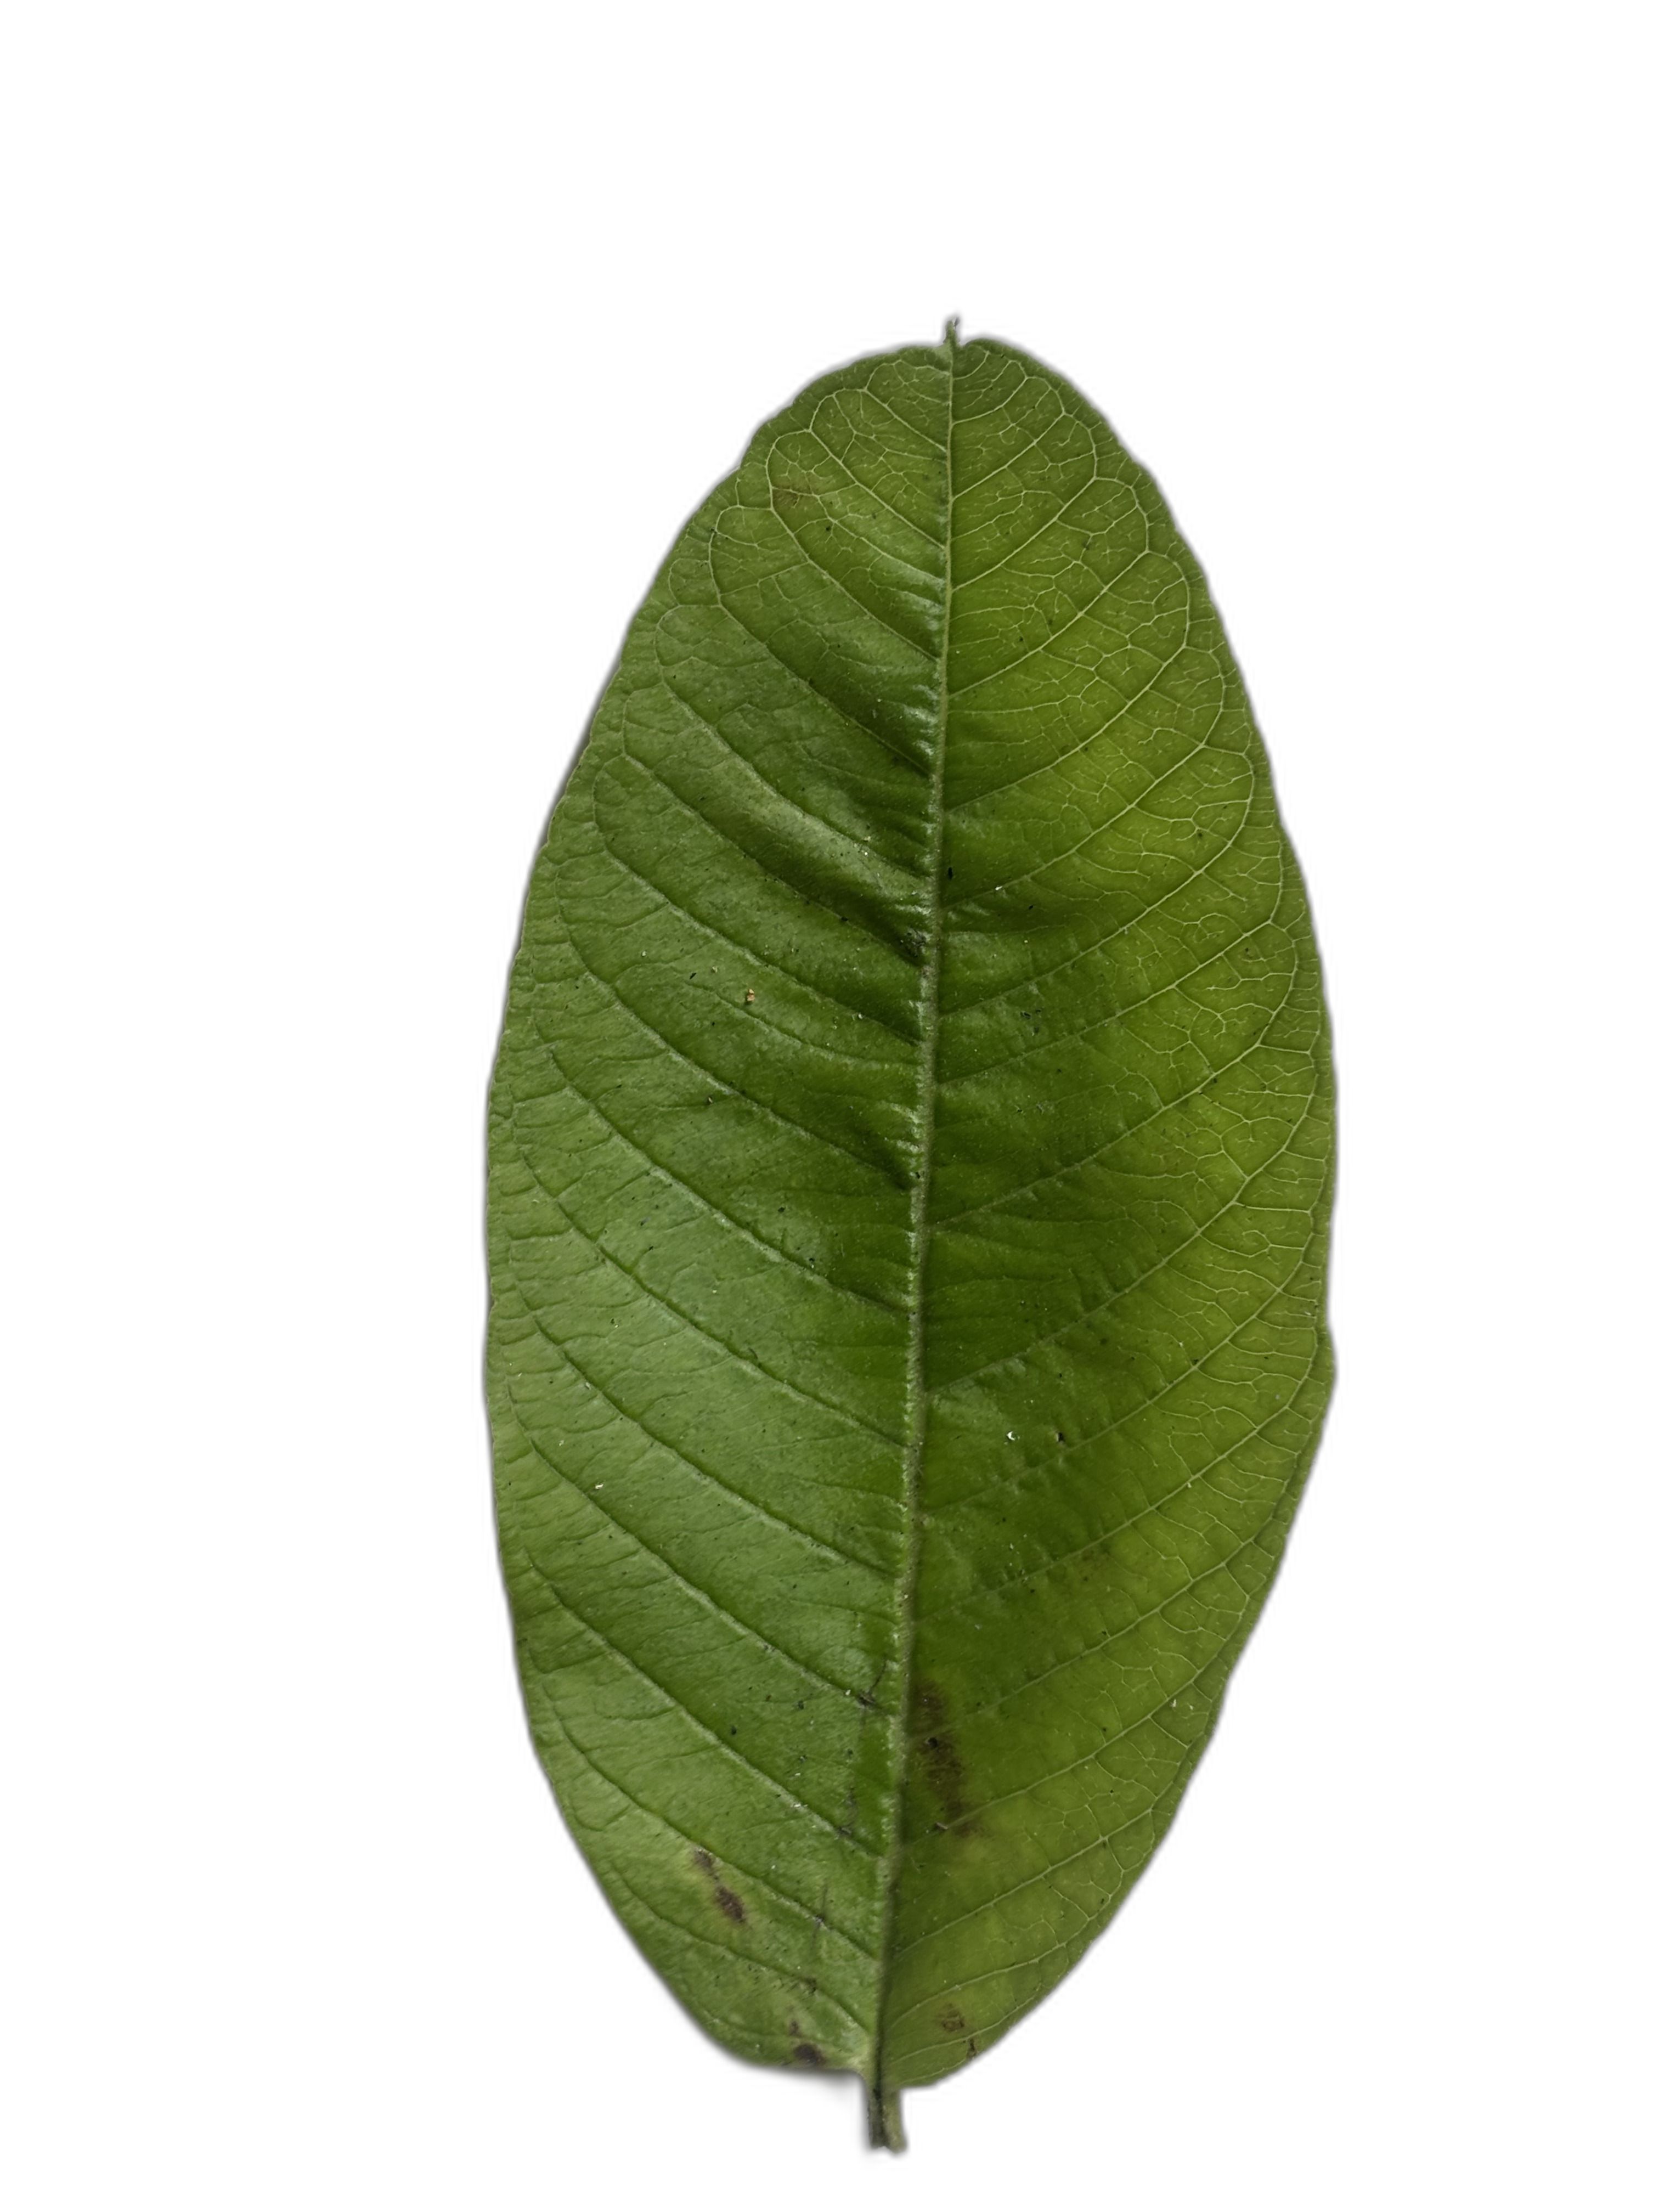
Plant part: leaf
Disease: Healthy